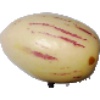
Label: pepino